5 A Day

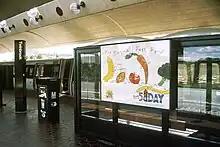
Poster campaign by the National Institutes of Health

5 A Day is any of various national campaigns in developed countries such as the United States, the United Kingdom, France, and Germany, to encourage the consumption of at least five portions of 80 g of fruit and vegetables each day, following a recommendation by the World Health Organization that individuals consume "a minimum of 400g of fruit and vegetables per day (excluding potatoes and other starchy tubers)." A meta-analysis of the many studies of this issue was published in 2017 and found that consumption of double the minimum recommendation – 800g or ten a day – provided an increased protection against all forms of mortality. In some places, people are being encouraged to aim for not just five portions a day, but seven.